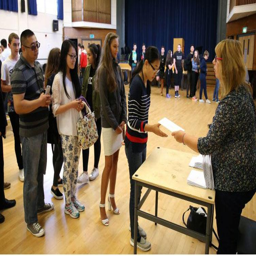
results day : students collect their results on a day grades dramatically fell across the board